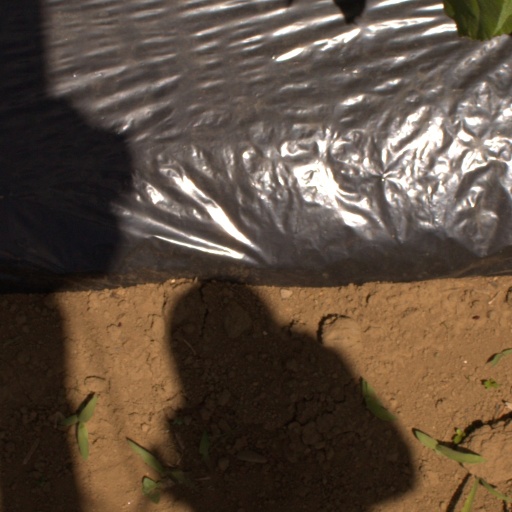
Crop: Jerusalem artichoke